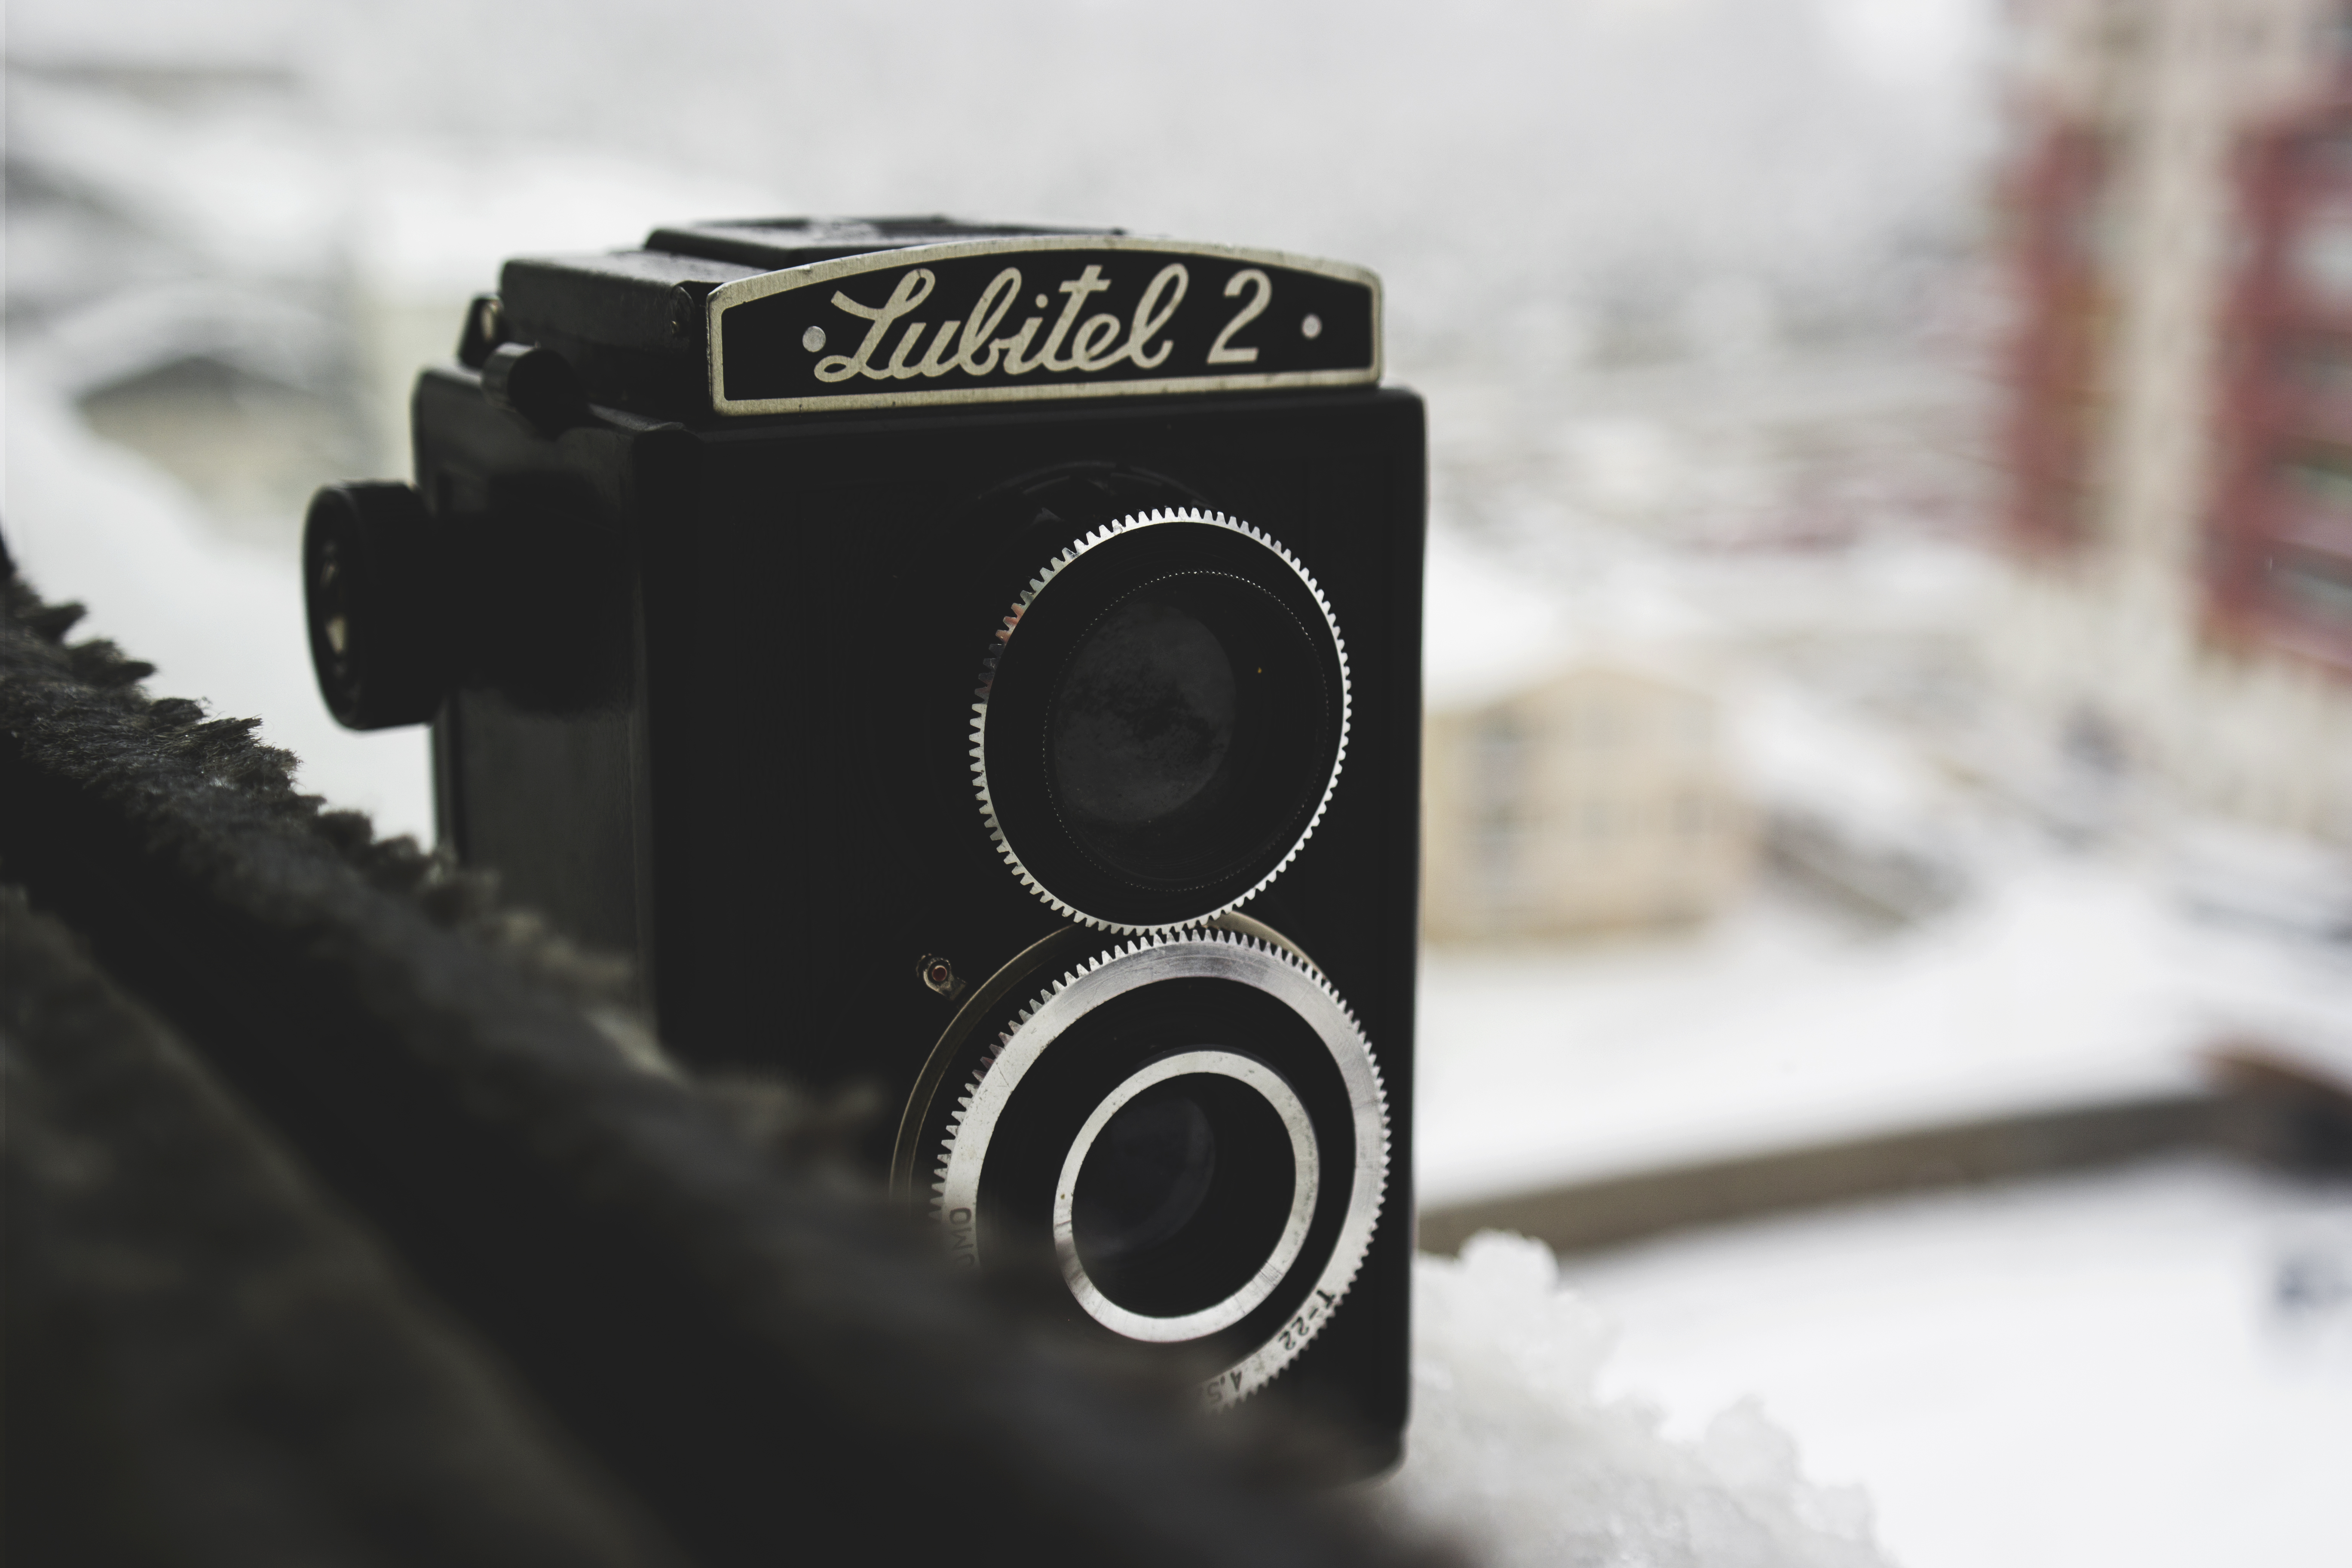
snow, winter, light, technology, track, white, camera, photography, vintage, retro, city, lens, instrument, black, modern, close up, reflex camera, outdoors, digital camera, focus, photograph, aperture, digital slr, single lens reflex camera, cameras optics, mirrorless interchangeable lens camera, camera accessory, lubitel 2